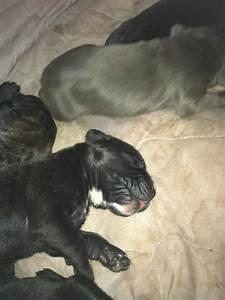
dog